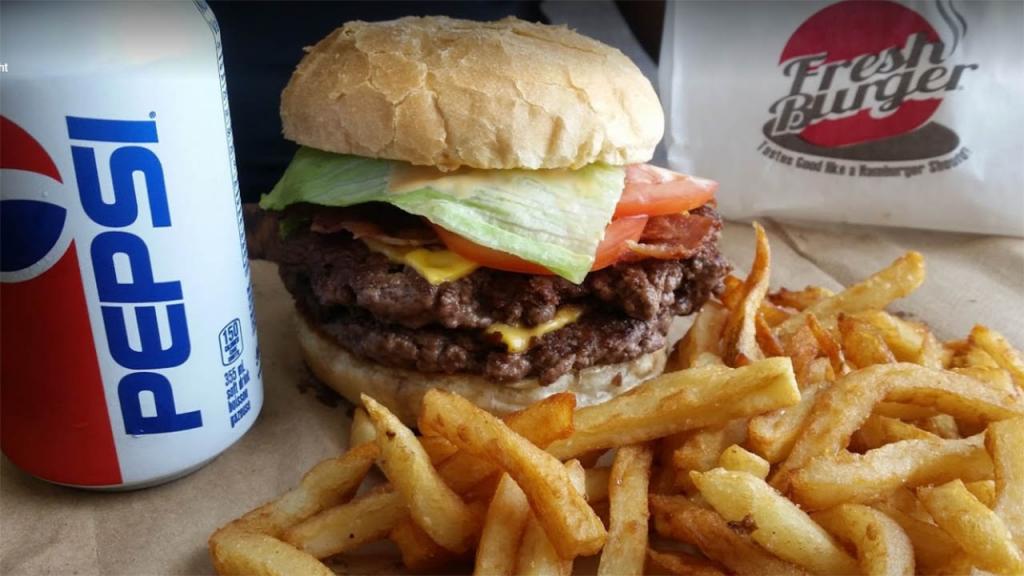
Dish: burger